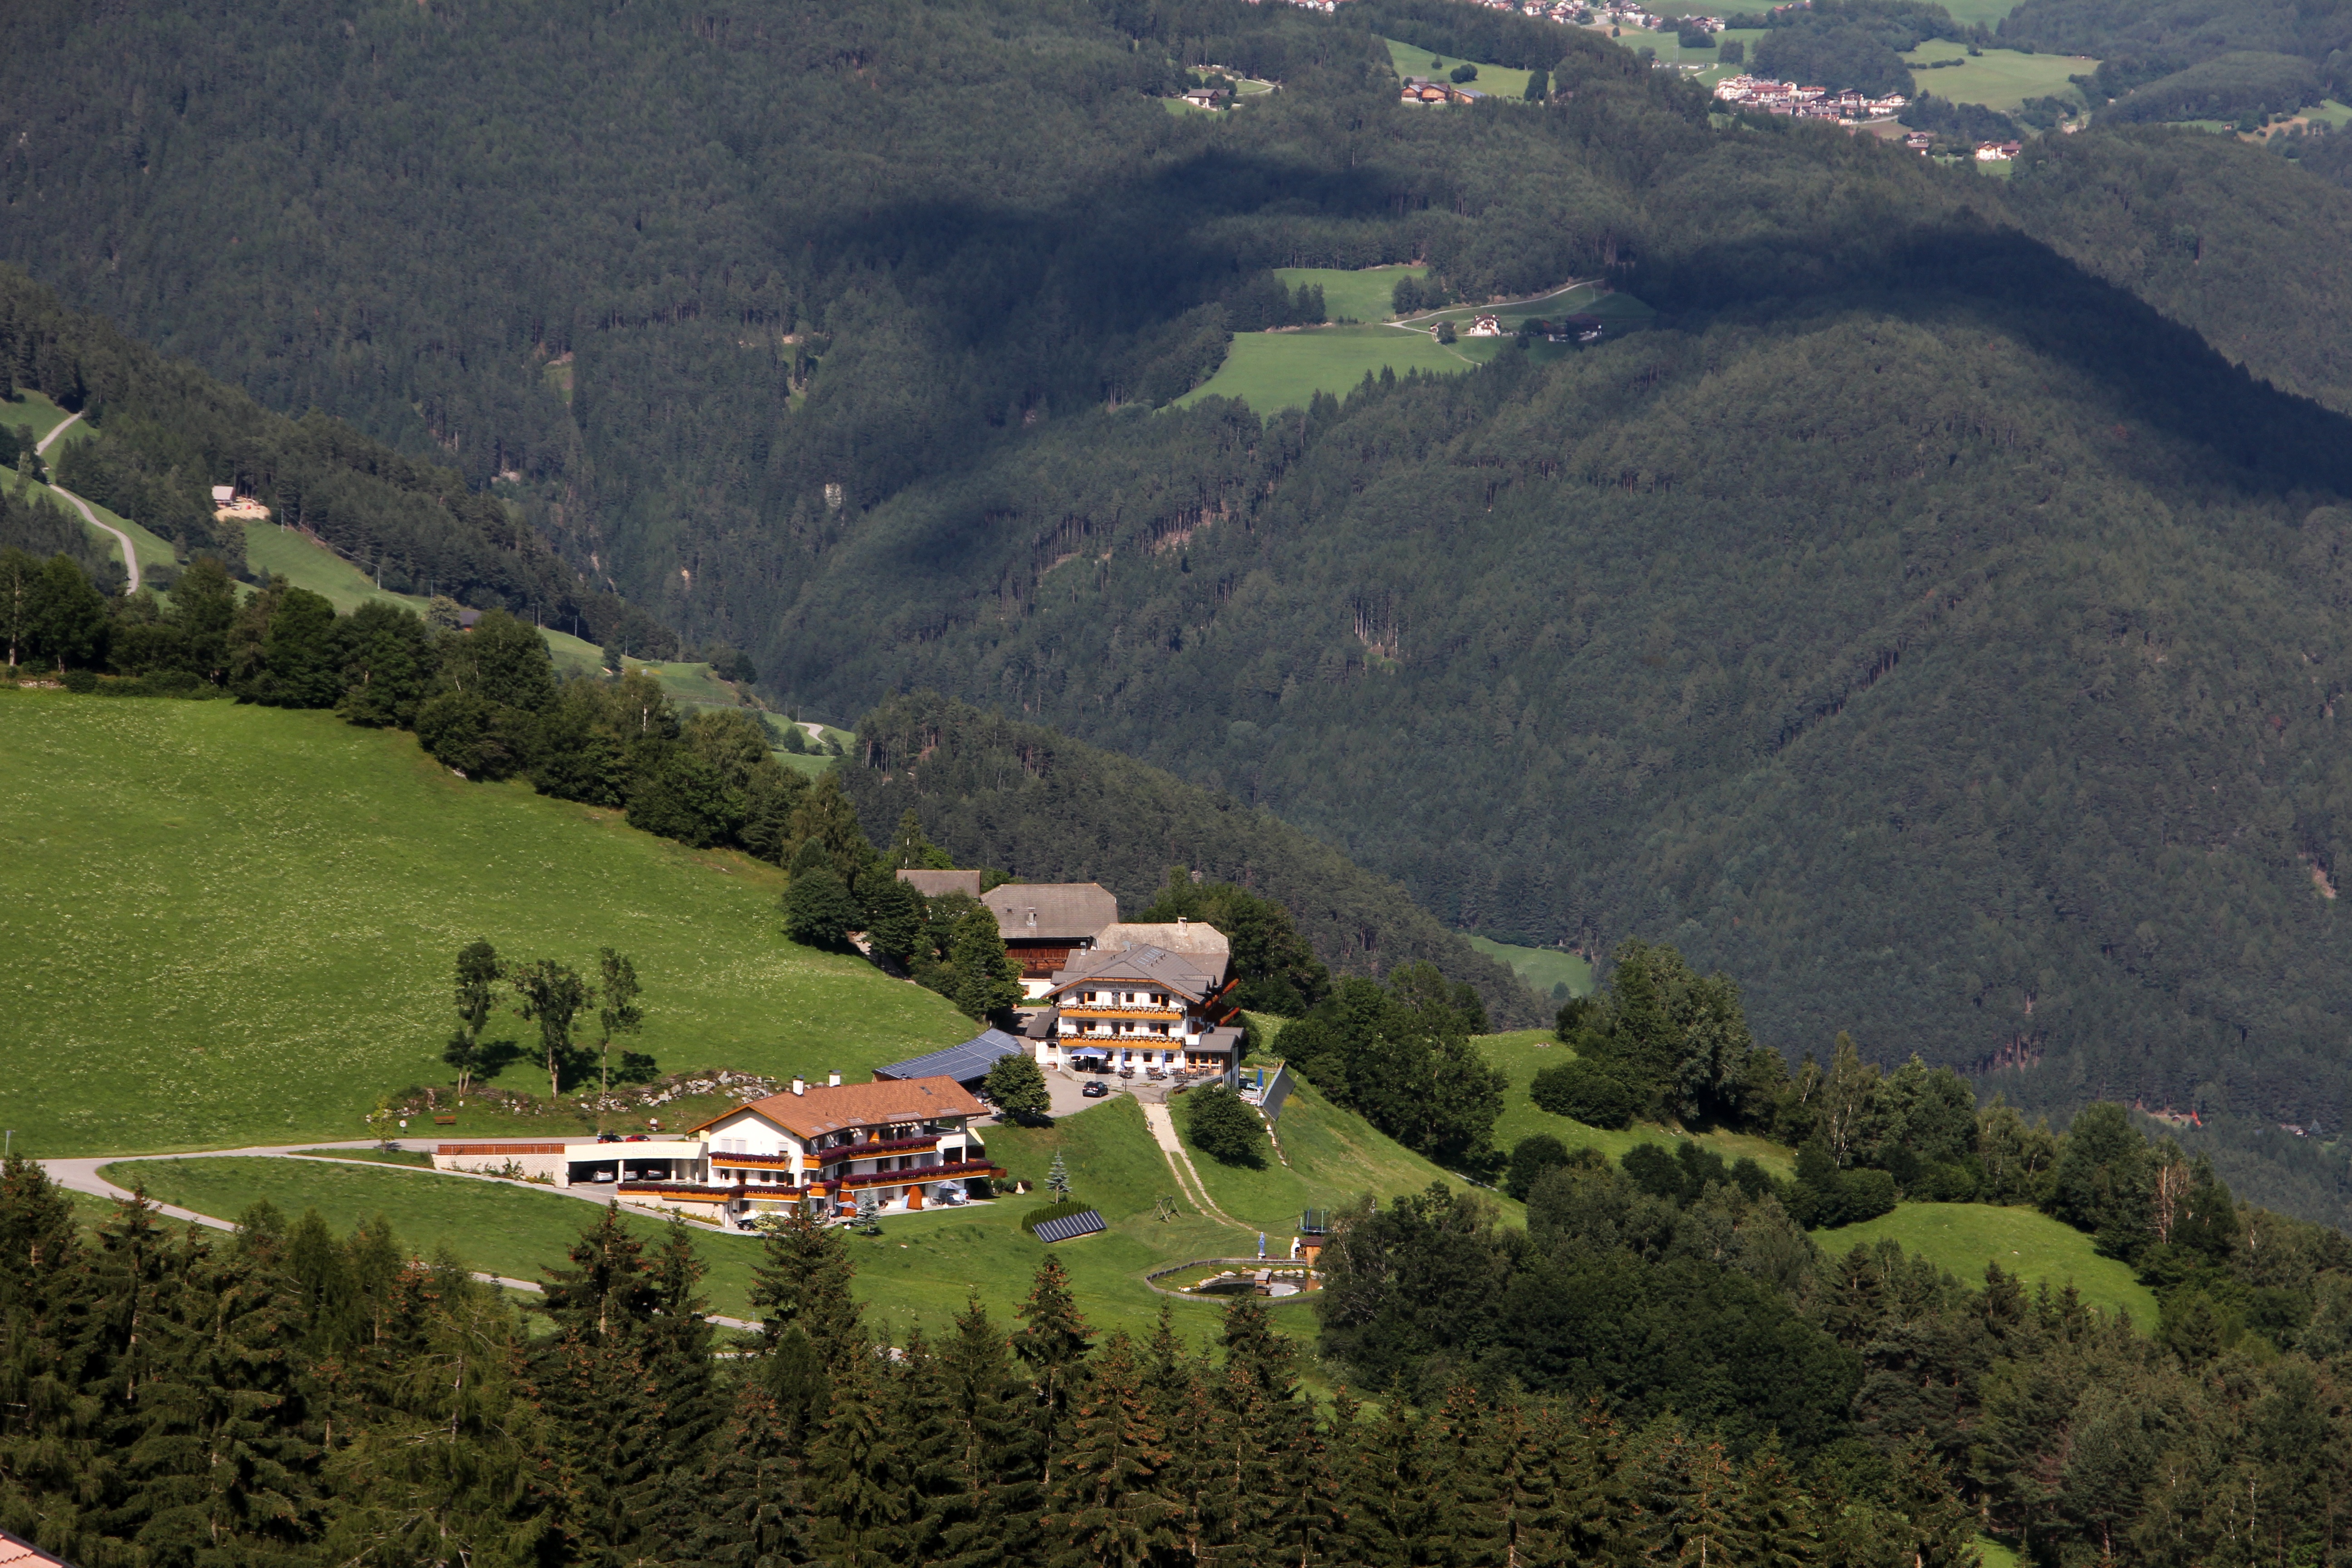
landscape, mountain, hill, lake, valley, mountain range, village, italy, alpine, reservoir, mountains, alps, plateau, alm, tyrol, rural area, aerial photography, mountain pass, geographical feature, mountainous landforms